Helena Nyblom

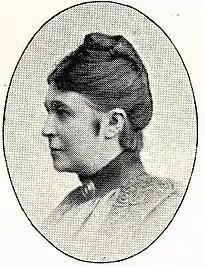
Helene Nyblom

Helena Nyblom (7 December 1843 – 9 October 1926) was a Danish-Swedish children's story author. She is perhaps most remembered for "The Swan Suit." She died in Stockholm.